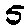
Label: 5